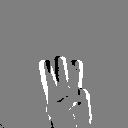
ASL letter: w